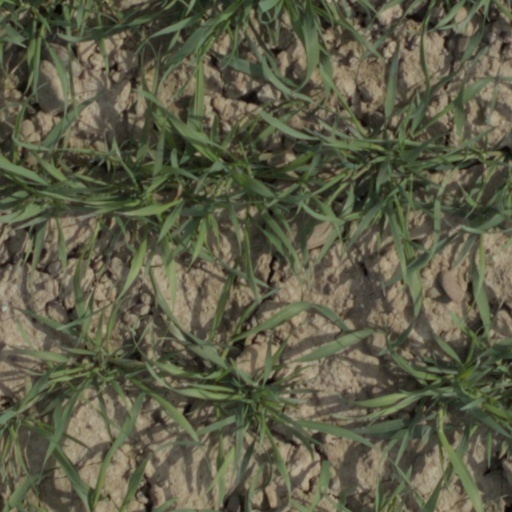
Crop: wheat